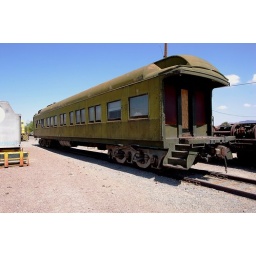
The car is on display at the railroad museum at the former Santa Fe station in Barstow.